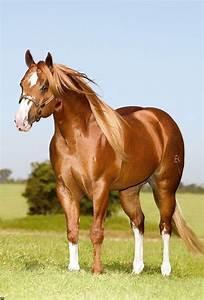
horse